Aleksey Shakhmatov

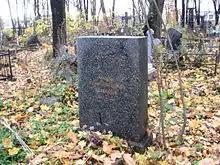
Shakhmatov's grave in Volkovo Cemetery, Saint Petersburg

Shakhmatov participated in the Commission for the Study of the Tribal Composition of the Population of the Borderlands of Russia set up in February 1917. He also helped prepare sweeping reforms of Russian orthography, which would be implemented by the Bolsheviks in 1918, and his orthography is still used to this day. Shakhmatov refused to leave Petrograd for the West, a fatal decision that led to his premature death from malnutrition and exhaustion in 1920. The Academy subsequently cherished his memory and instituted a special Shakhmatov Prize, to be awarded "for the best works in source science, textology and linguistics".